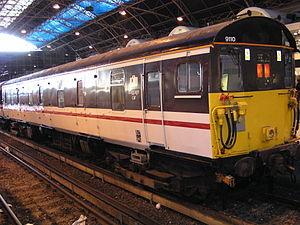
Le matériel moteur des chemins de fer britanniques, est constitué d'une grande diversité de locomotives et de rames automotrices qui ont été exploitées sur le réseau ferroviaire britannique. Cette page liste tous les engins qui ont été repris dans la classification TOPS et tout le parc de traction moderne mis en service sur le réseau principal depuis 1948. Sont exclus le matériel remorqué, les engins de traction modernes en service avant 1948 et les machines à vapeur en service avant 1968.